E11 European long distance path

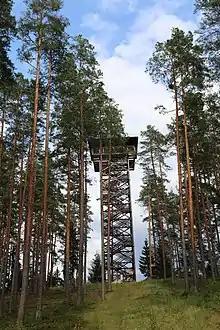
Cirgaļi observation tower, day 11

For some 100 km, Forest trail stretches through the ancient valley of Gauja River and Gauja National Park. The banks of the Gauja River reveal colourful sandstone outcrops which are reflected in the water. The sights are most wonderful in springtime, when bird cherry trees are in full bloom, and in autumn, as the trees turn red and yellow. The ancient valley of Gauja River has a distinctive terrain relief that can fluctuate up to 80 m. The largest part of the road leads through forest paths, along the river, and exits the woods in Līgatne and Sigulda.